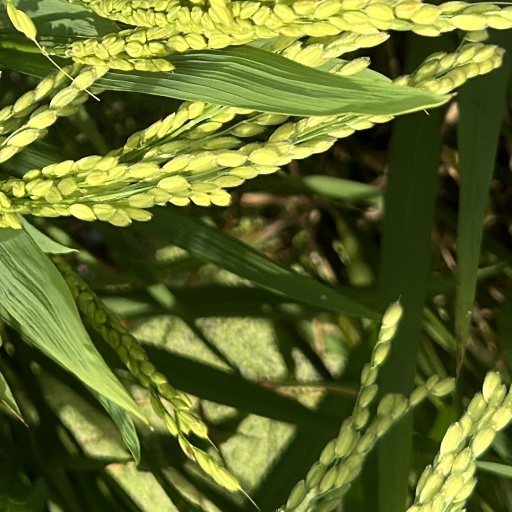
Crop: rice